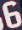
Number: 6